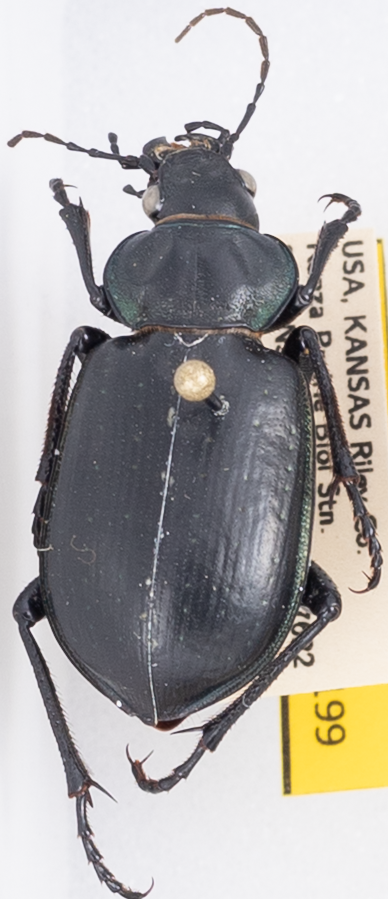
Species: Calosoma affine
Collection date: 2020-08-12
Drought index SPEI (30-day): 1.01
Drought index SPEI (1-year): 1.45
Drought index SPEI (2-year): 2.09